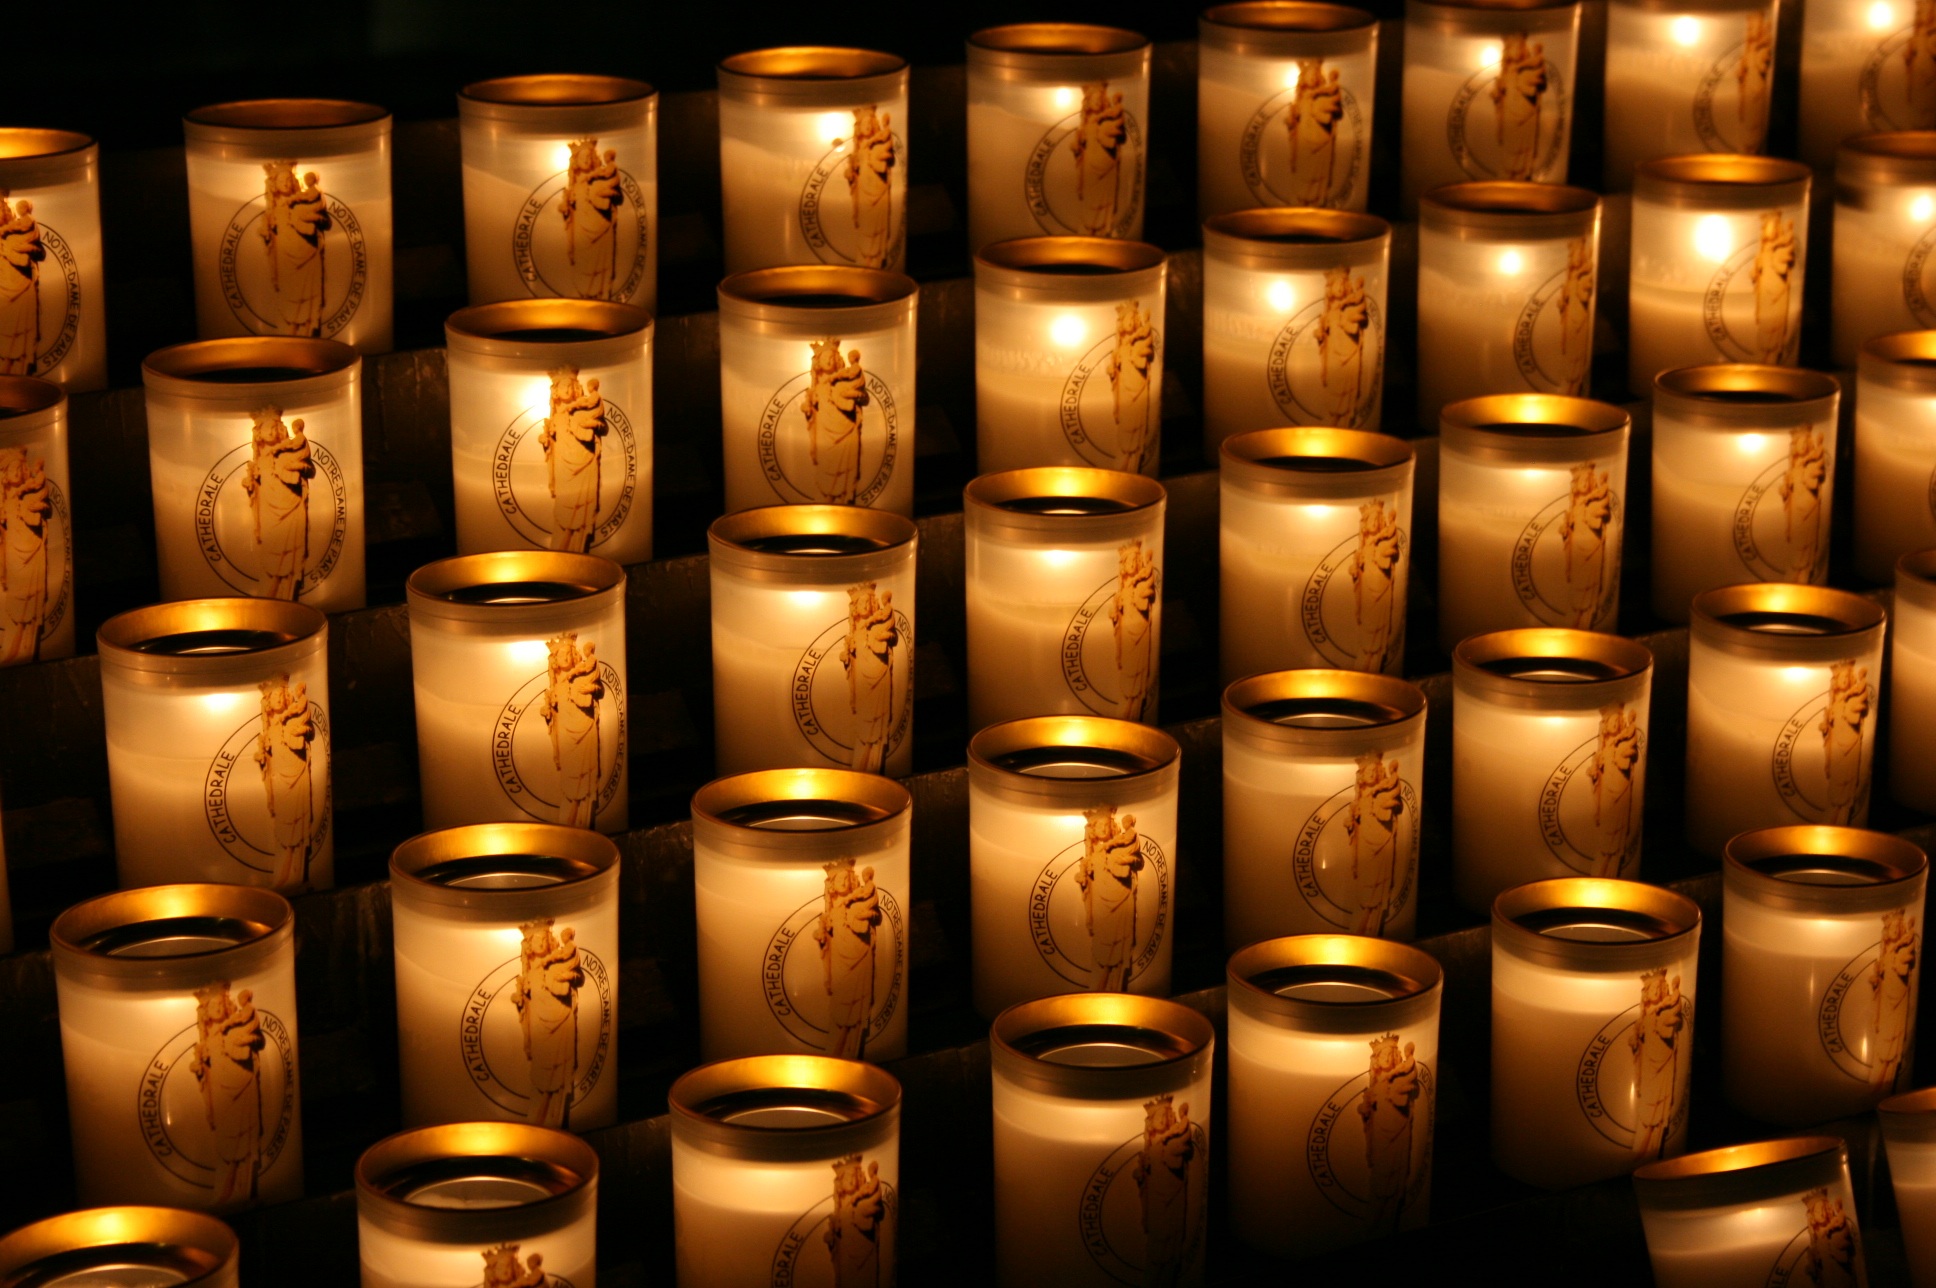
candle, lighting, art, candles, faith, promise, man made object, notre dame de paris, lighted candles